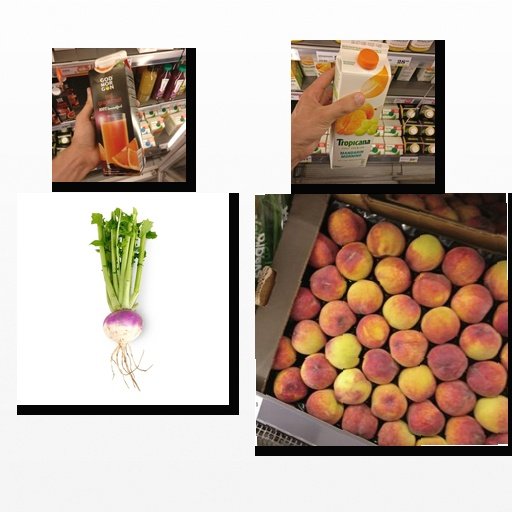
Food items: red_grapefruit_juice, turnip, mandarin_juice, peach